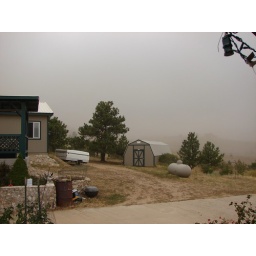
High winds turn a clear day into this. The ash from a receint forest fire near our home.